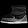
Label: Ankle boot